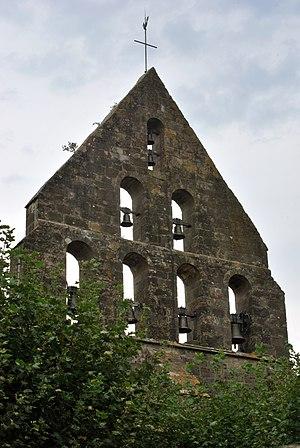
Cet article recense les monuments historiques de l'Ariège, en France.
La Bastide-de-Bousignac est une commune française, située dans le département de l'Ariège en région Occitanie.